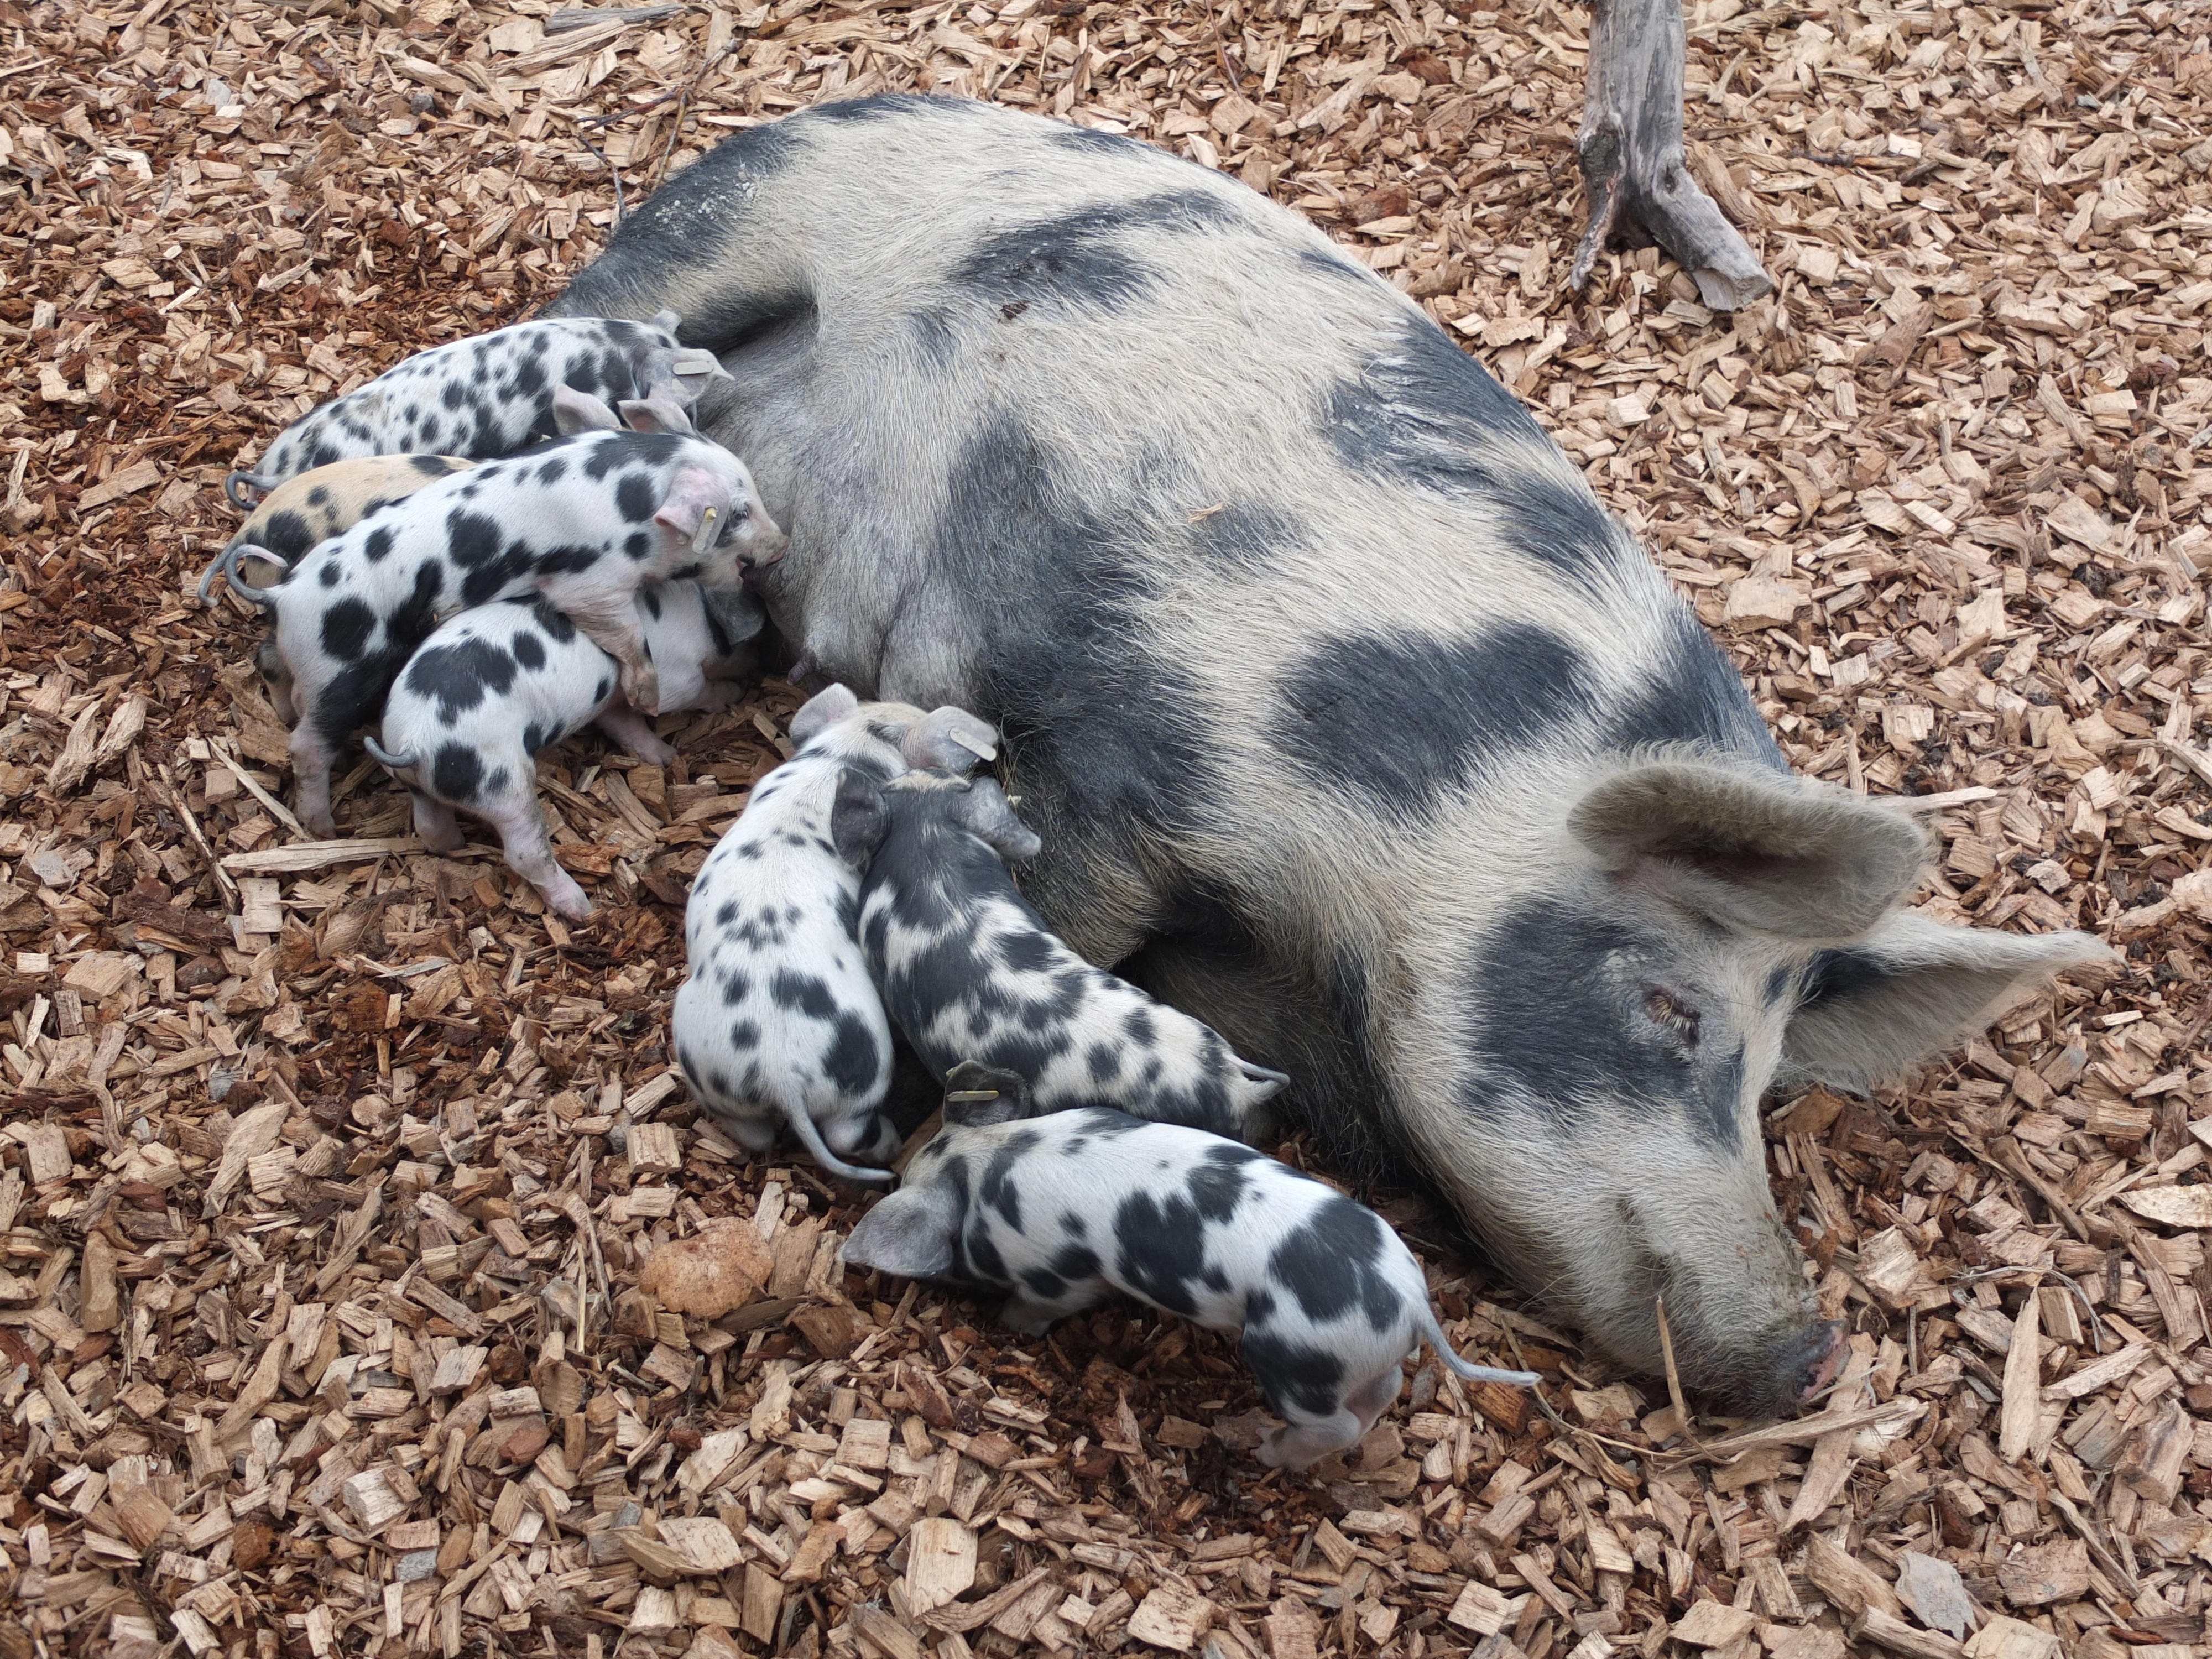
farm, wildlife, pet, mammal, fauna, sleep, piglet, sow, animals, pig, dalmatian, paarhufer, breeding, suckle, young animals, happy pig, pig like mammal